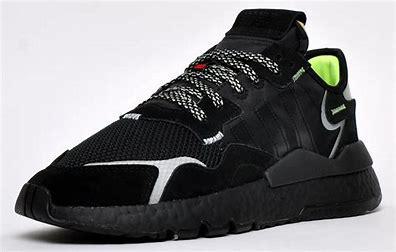
Brand: adidas
Model: Nite Jogger